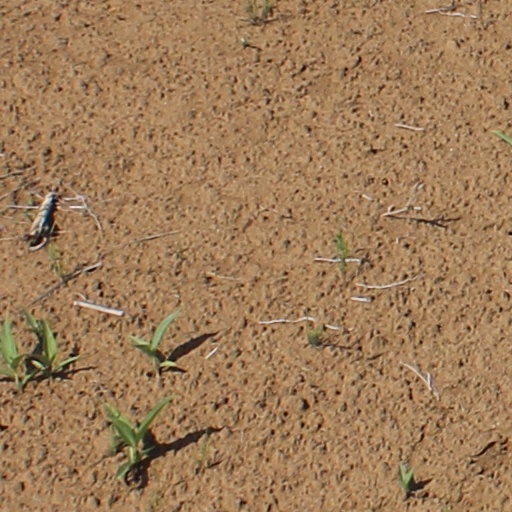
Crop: wheat